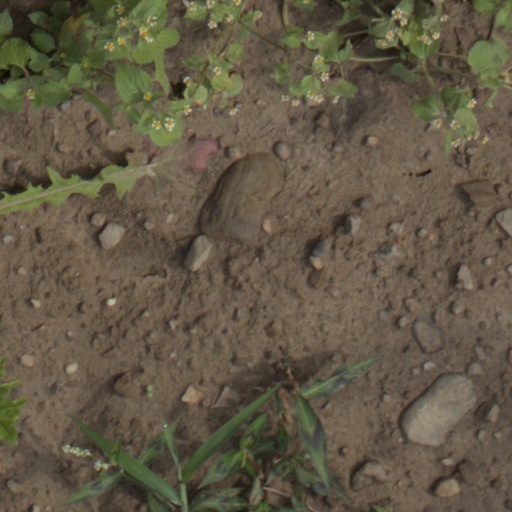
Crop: wheat